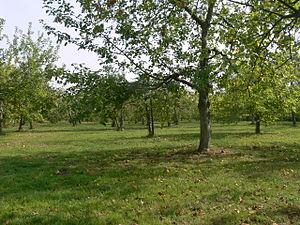
Verger conservatoire du CRRG (Centre régional des ressources génétiques) du Nord/Pas-de-Calais, à Villeneuve d'Ascq (nord, France). Environ 700 variétés de pommes sont conservées dans ce verger, sur des porte-greffes. On y fait aussi des expériences d'hybridation
Le verger conservatoire est un lieu de « mémoire » et de conservation de la diversité biologique et génétique de variétés anciennes de fruits.
Le parc du Héron est l'un des parcs de Villeneuve-d'Ascq, d'une superficie de 110 ha. Une partie est classée sous la forme de la réserve naturelle régionale du Héron.